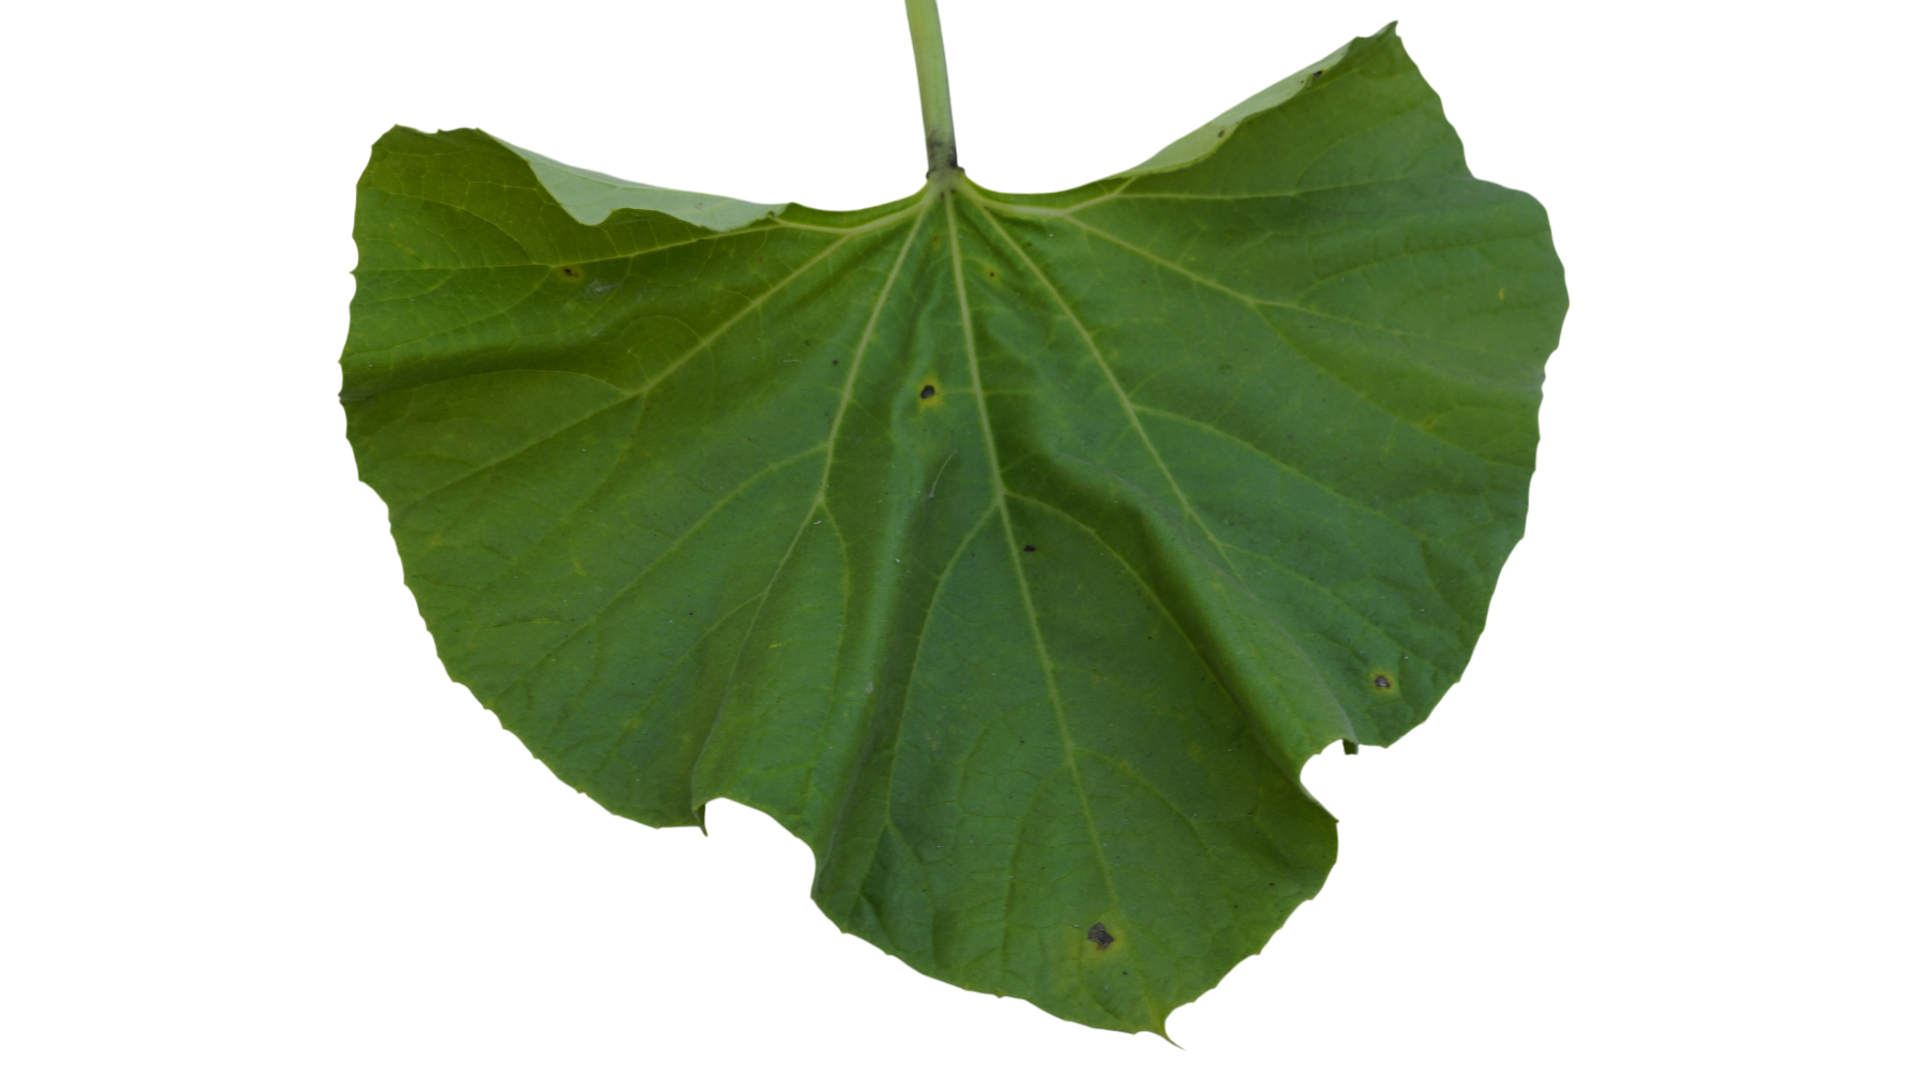
Crop: Bottle Gourd
Label: Early_Alternaria_Leaf_Blight